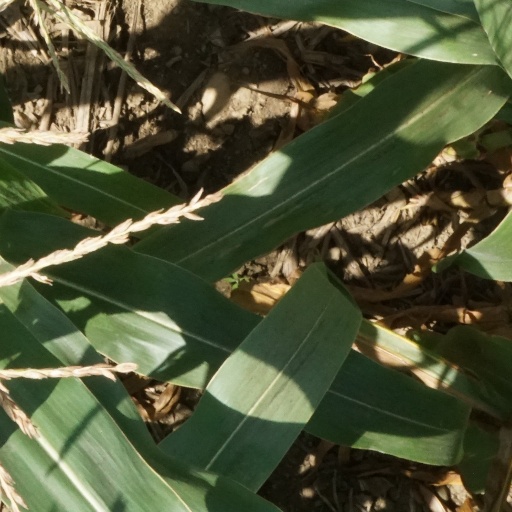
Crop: maize; corn